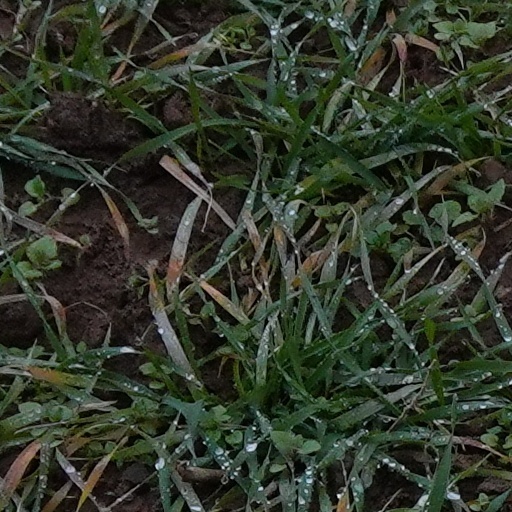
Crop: wheat